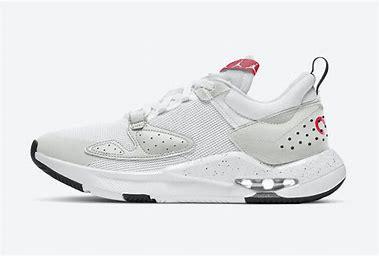
Brand: Jordan
Model: Air Cadence